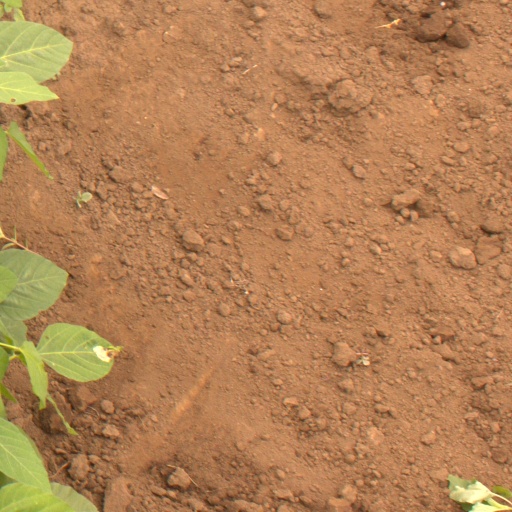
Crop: soybean